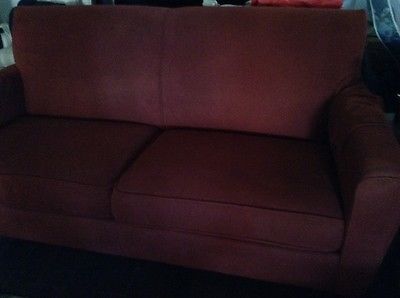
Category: sofa